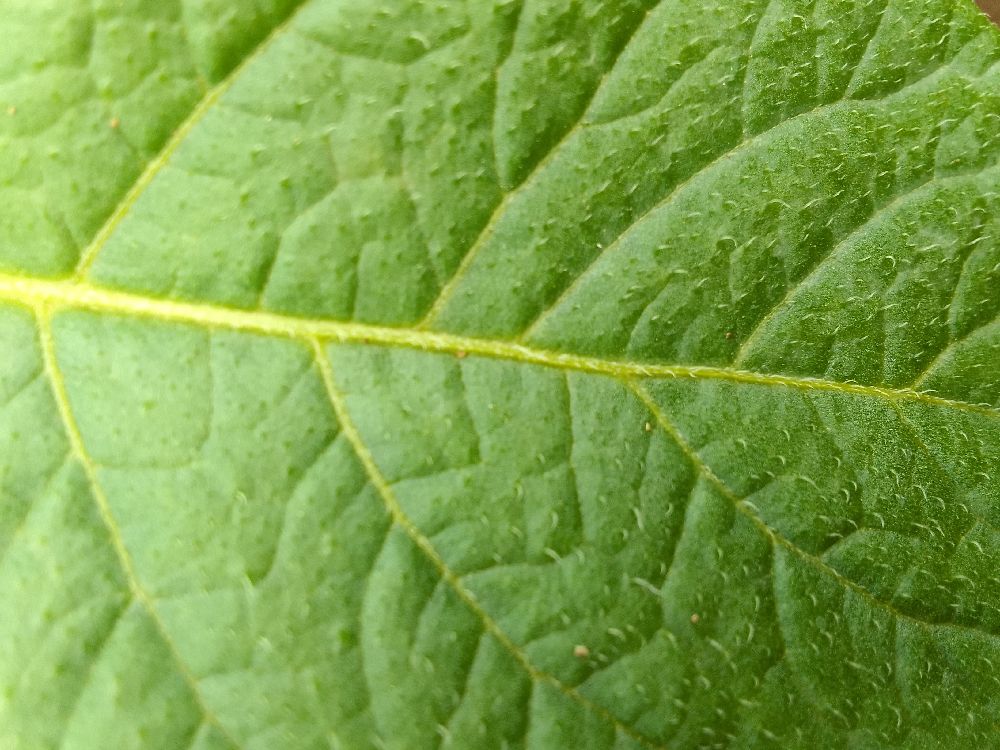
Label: Healthy